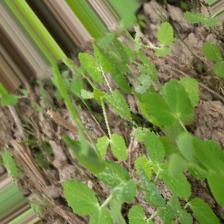
Label: Powdery Mildew